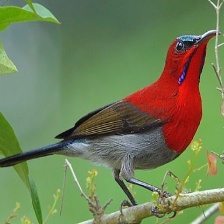
Species: CRIMSON SUNBIRD
Scientific name: AETHOPYGA SIPARAJA